Herman Behr Mansion

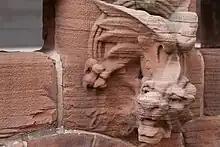
One of the sandstone dragons at street level on the Herman Behr Mansion

Architectural critics have hailed the Herman Behr Mansion as "the city's finest Romanesque Revival house" and "one of the great masterpieces of Romanesque Revival design in New York City." It has been described as "one of the real treats of Brooklyn Heights, a Romanesque color-fantasy of salmon brick, terra cotta and rockfaced sandstone with crazy animal ornament reminiscent of modern, violent comic books -- grimacing lizards, lions and dragons."